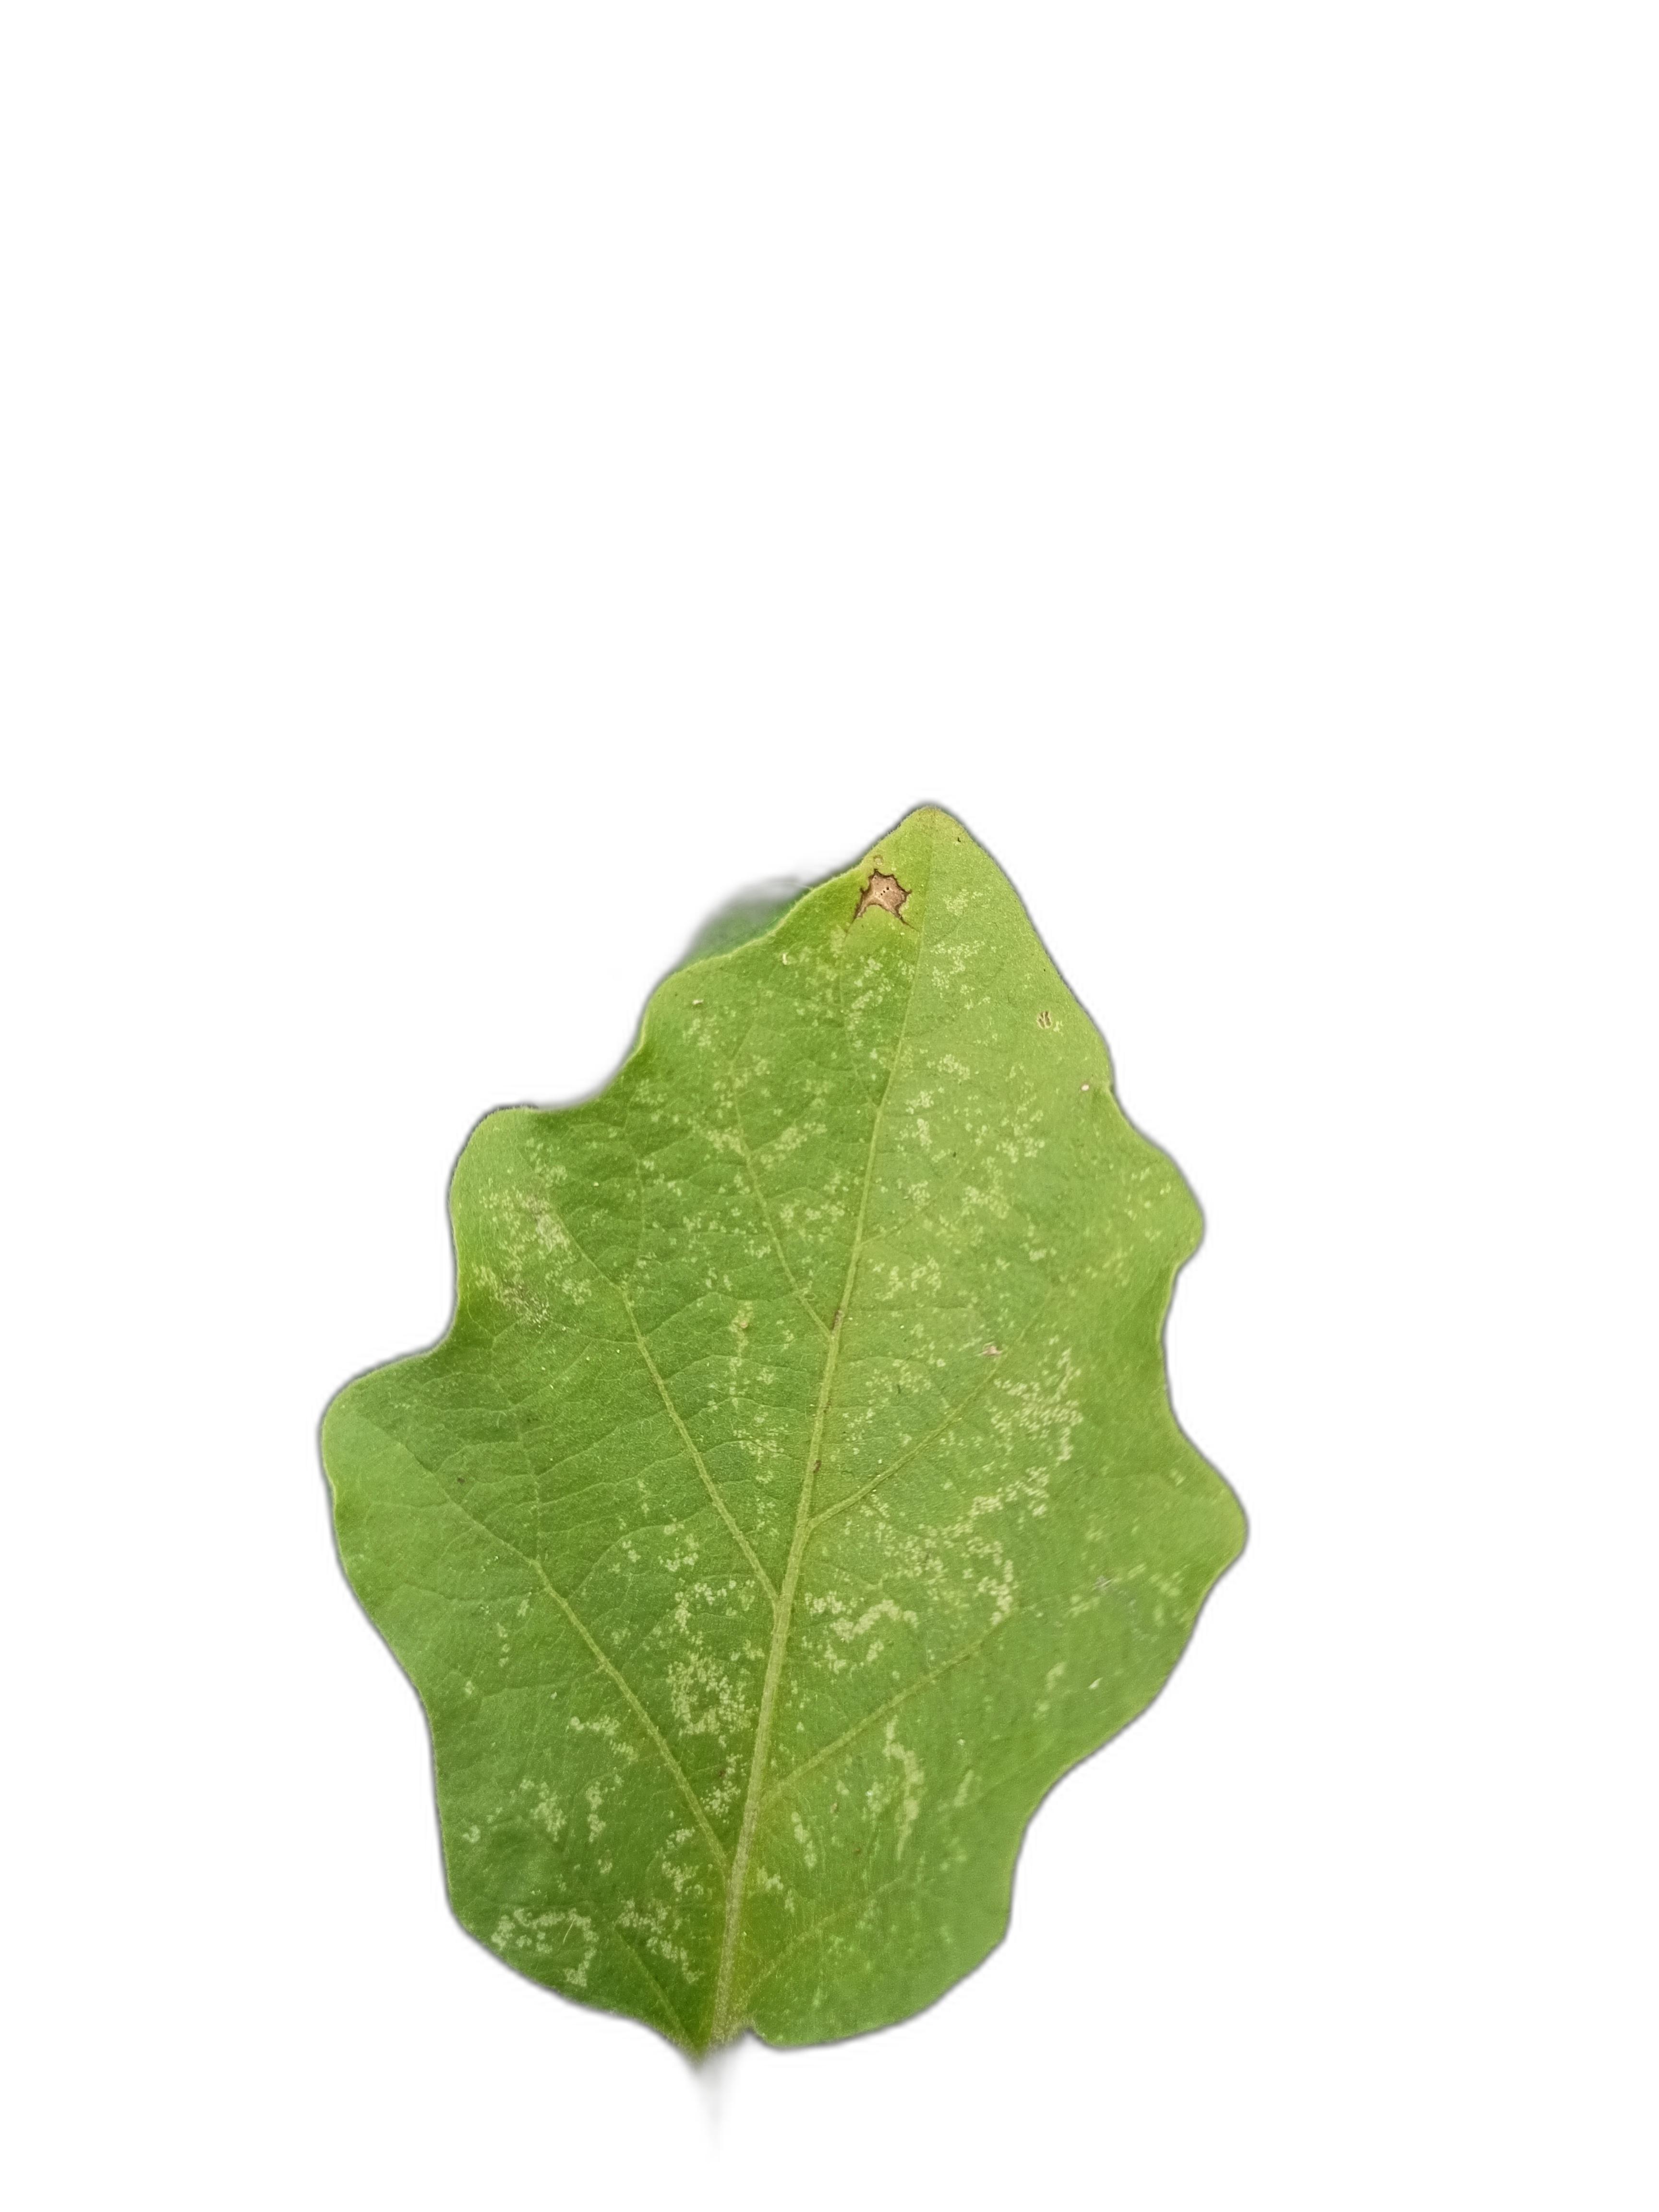
Label: Leaf Spot Disease